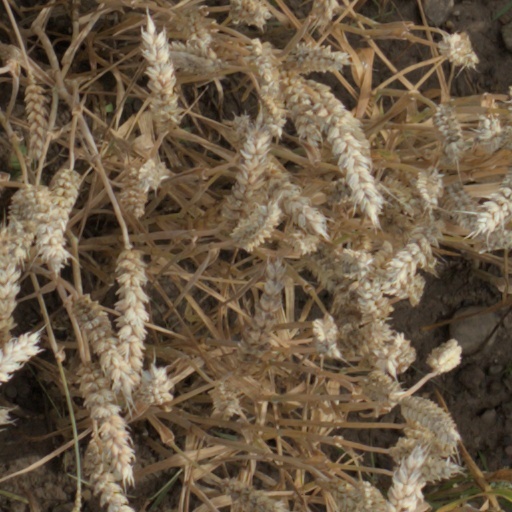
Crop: wheat